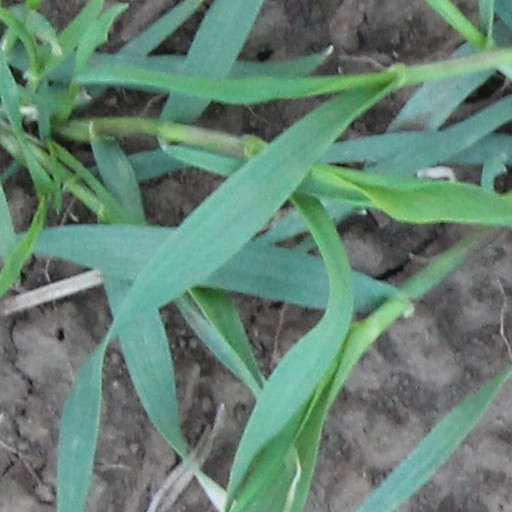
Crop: wheat